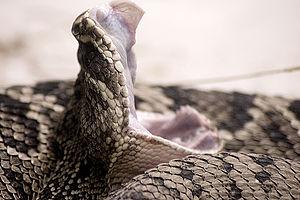
Le Crotale diamantin de l'Est, Crotalus adamanteus, est une espèce de serpents de la famille des Viperidae. Ce reptile se rencontre dans le sud-est des États-Unis, du Mississippi à la Caroline du Nord, et il vit dans des milieux variés comme les forêts de pins ou de palmiers, les dunes, les marais divers, les prairies humides… C'est un serpent de grande taille, mesurant environ 1,7 m de long pour une masse de 2,3 kg, mais qui peut atteindre 2,4 m et une masse de 15,4 kg.